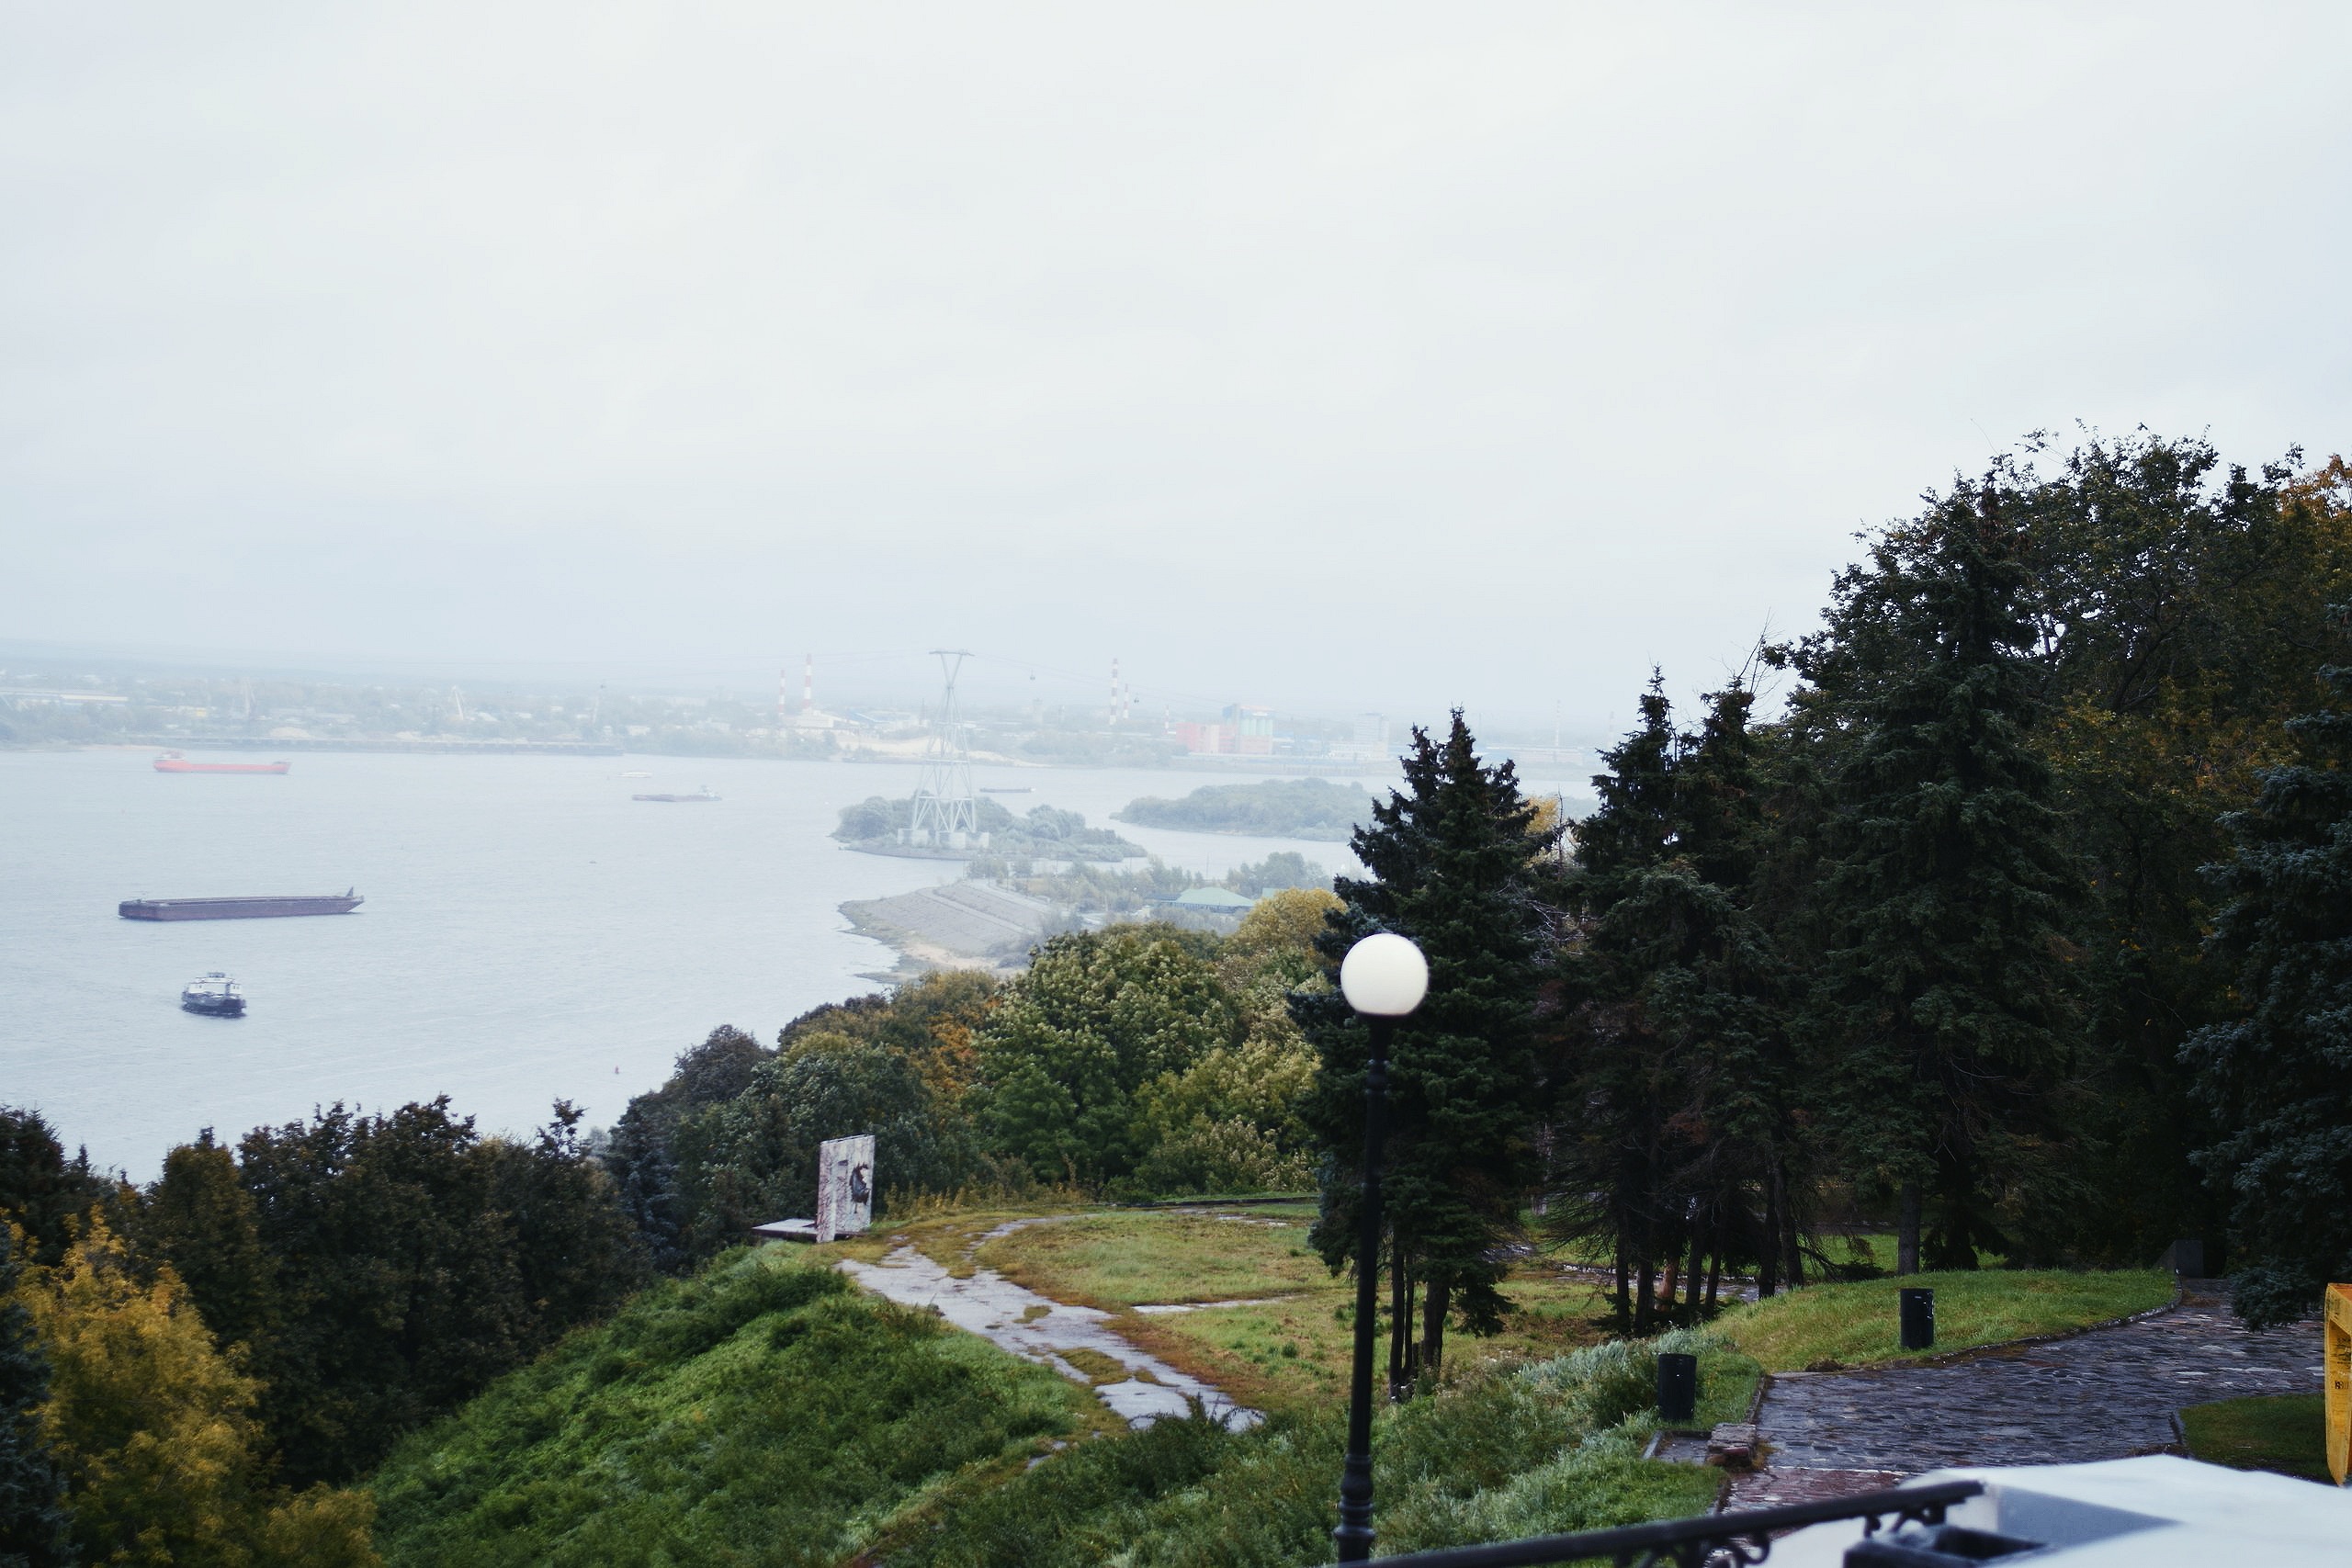
tree, mountain, hill, lake